The Amsterdam Kill

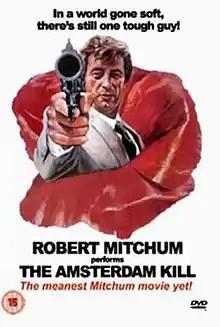
Film poster by John Solie

The Amsterdam Kill is a 1977 film directed by Robert Clouse. It stars Robert Mitchum and Richard Egan.